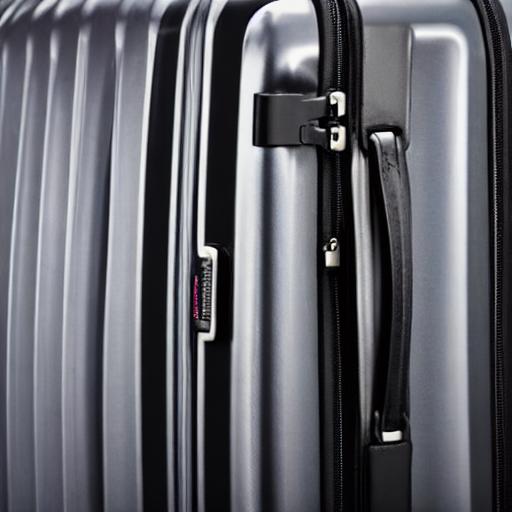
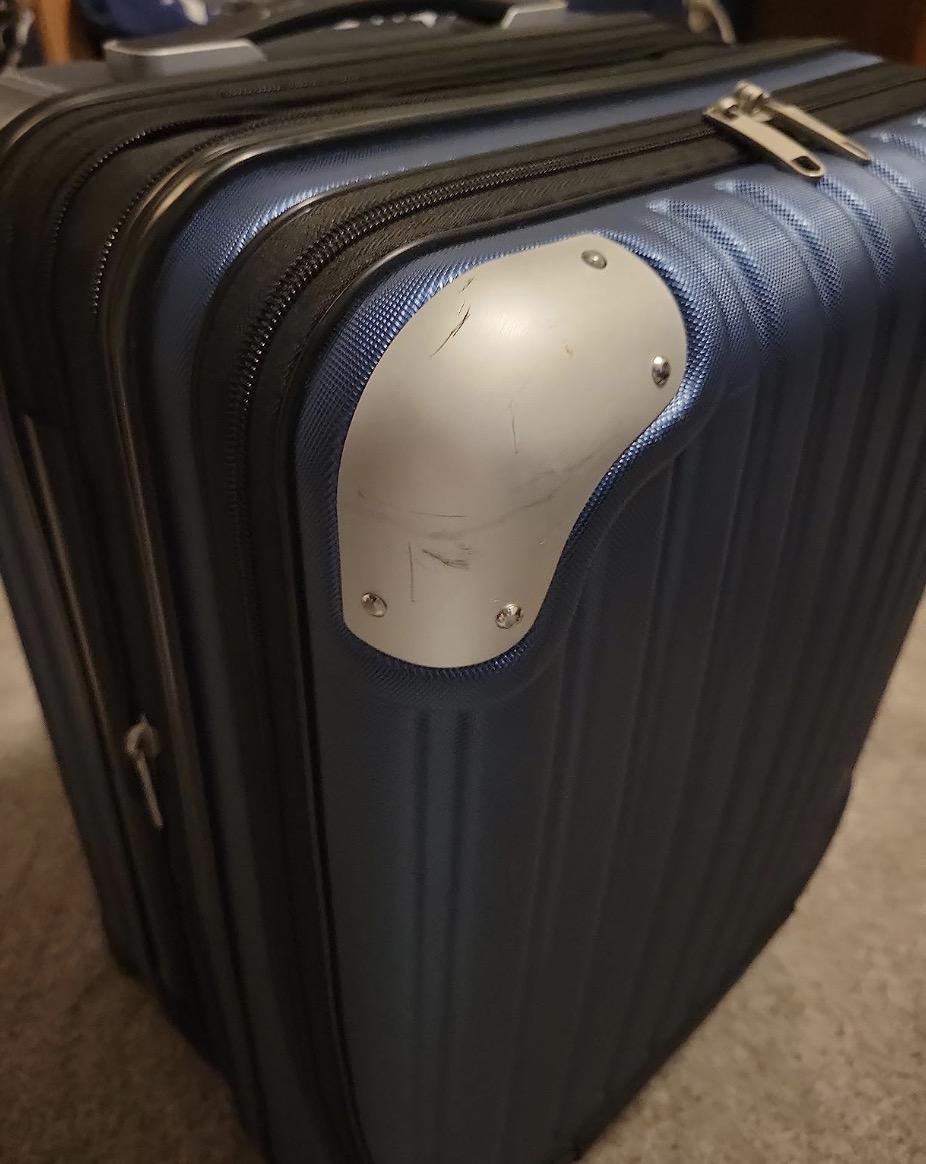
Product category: items_tea
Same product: no